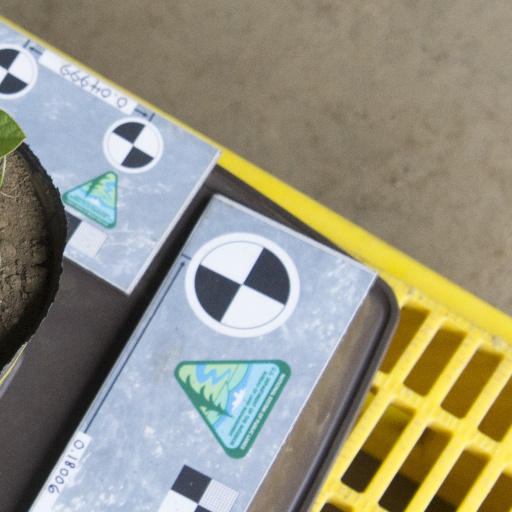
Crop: soybean